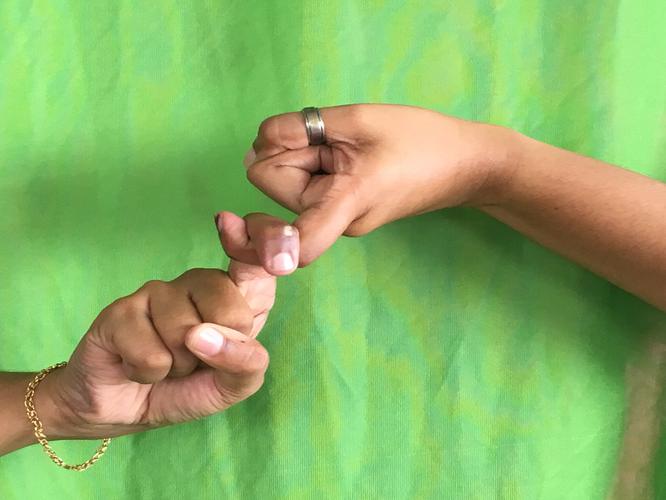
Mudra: Pasha
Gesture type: double_hand